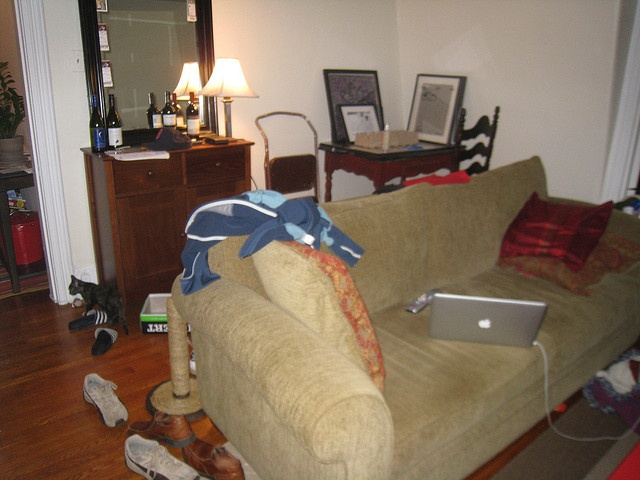
A couch that has a laptop computer placed on it.
A couch with a laptop on it and clothes and pillows sitting on it.
A living room with many shoes on the floor.
A laptop computer sitting on top of a couch.
A living room with a couch and a laptop computer resting on the couch.